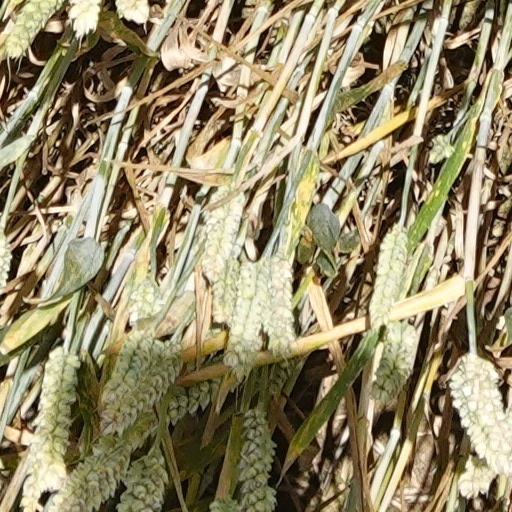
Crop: wheat